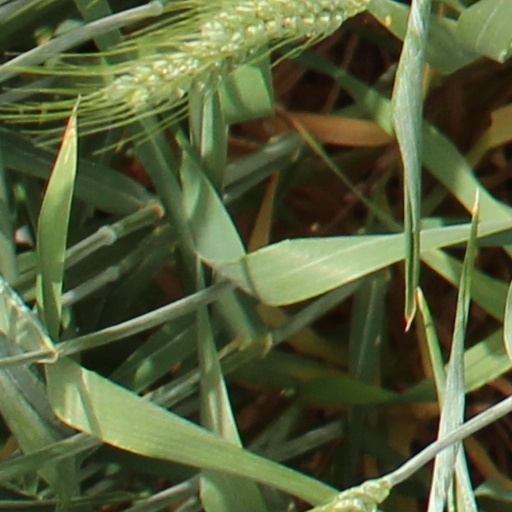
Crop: wheat